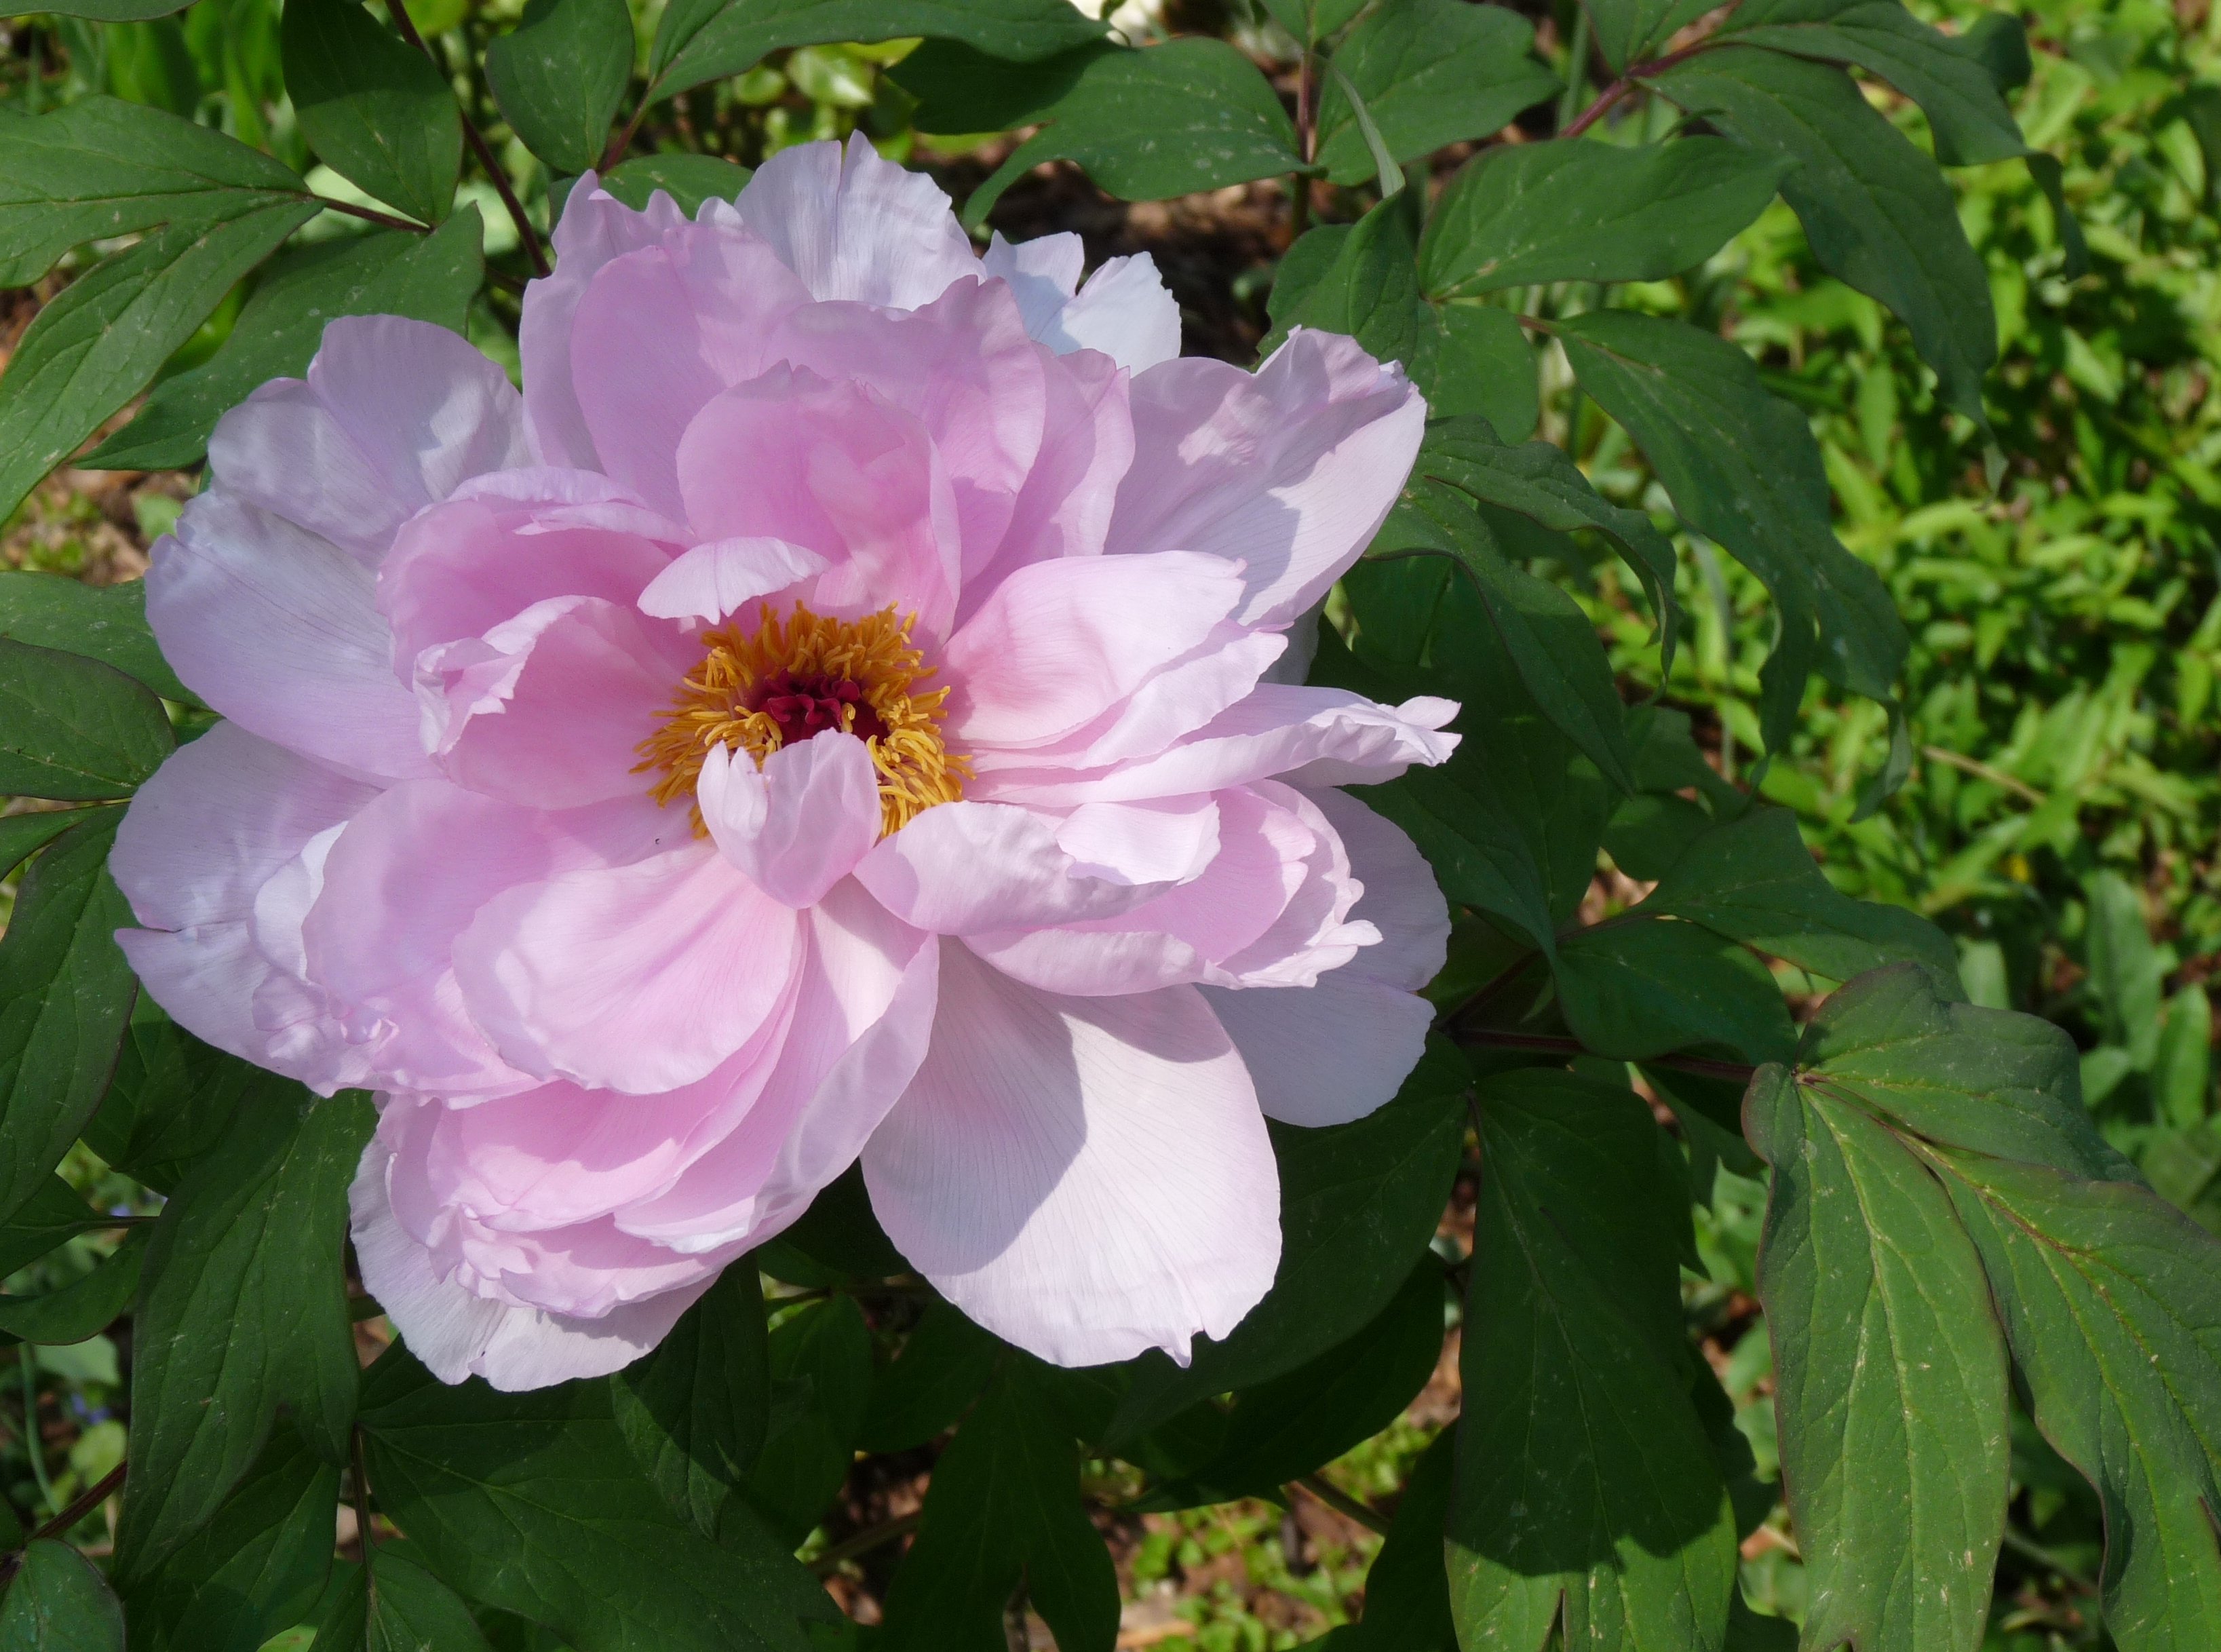
blossom, plant, flower, petal, bloom, rose, flora, shrub, peony, flowering plant, rose family, huge flower, land plant, rosa centifolia, shrubby peony